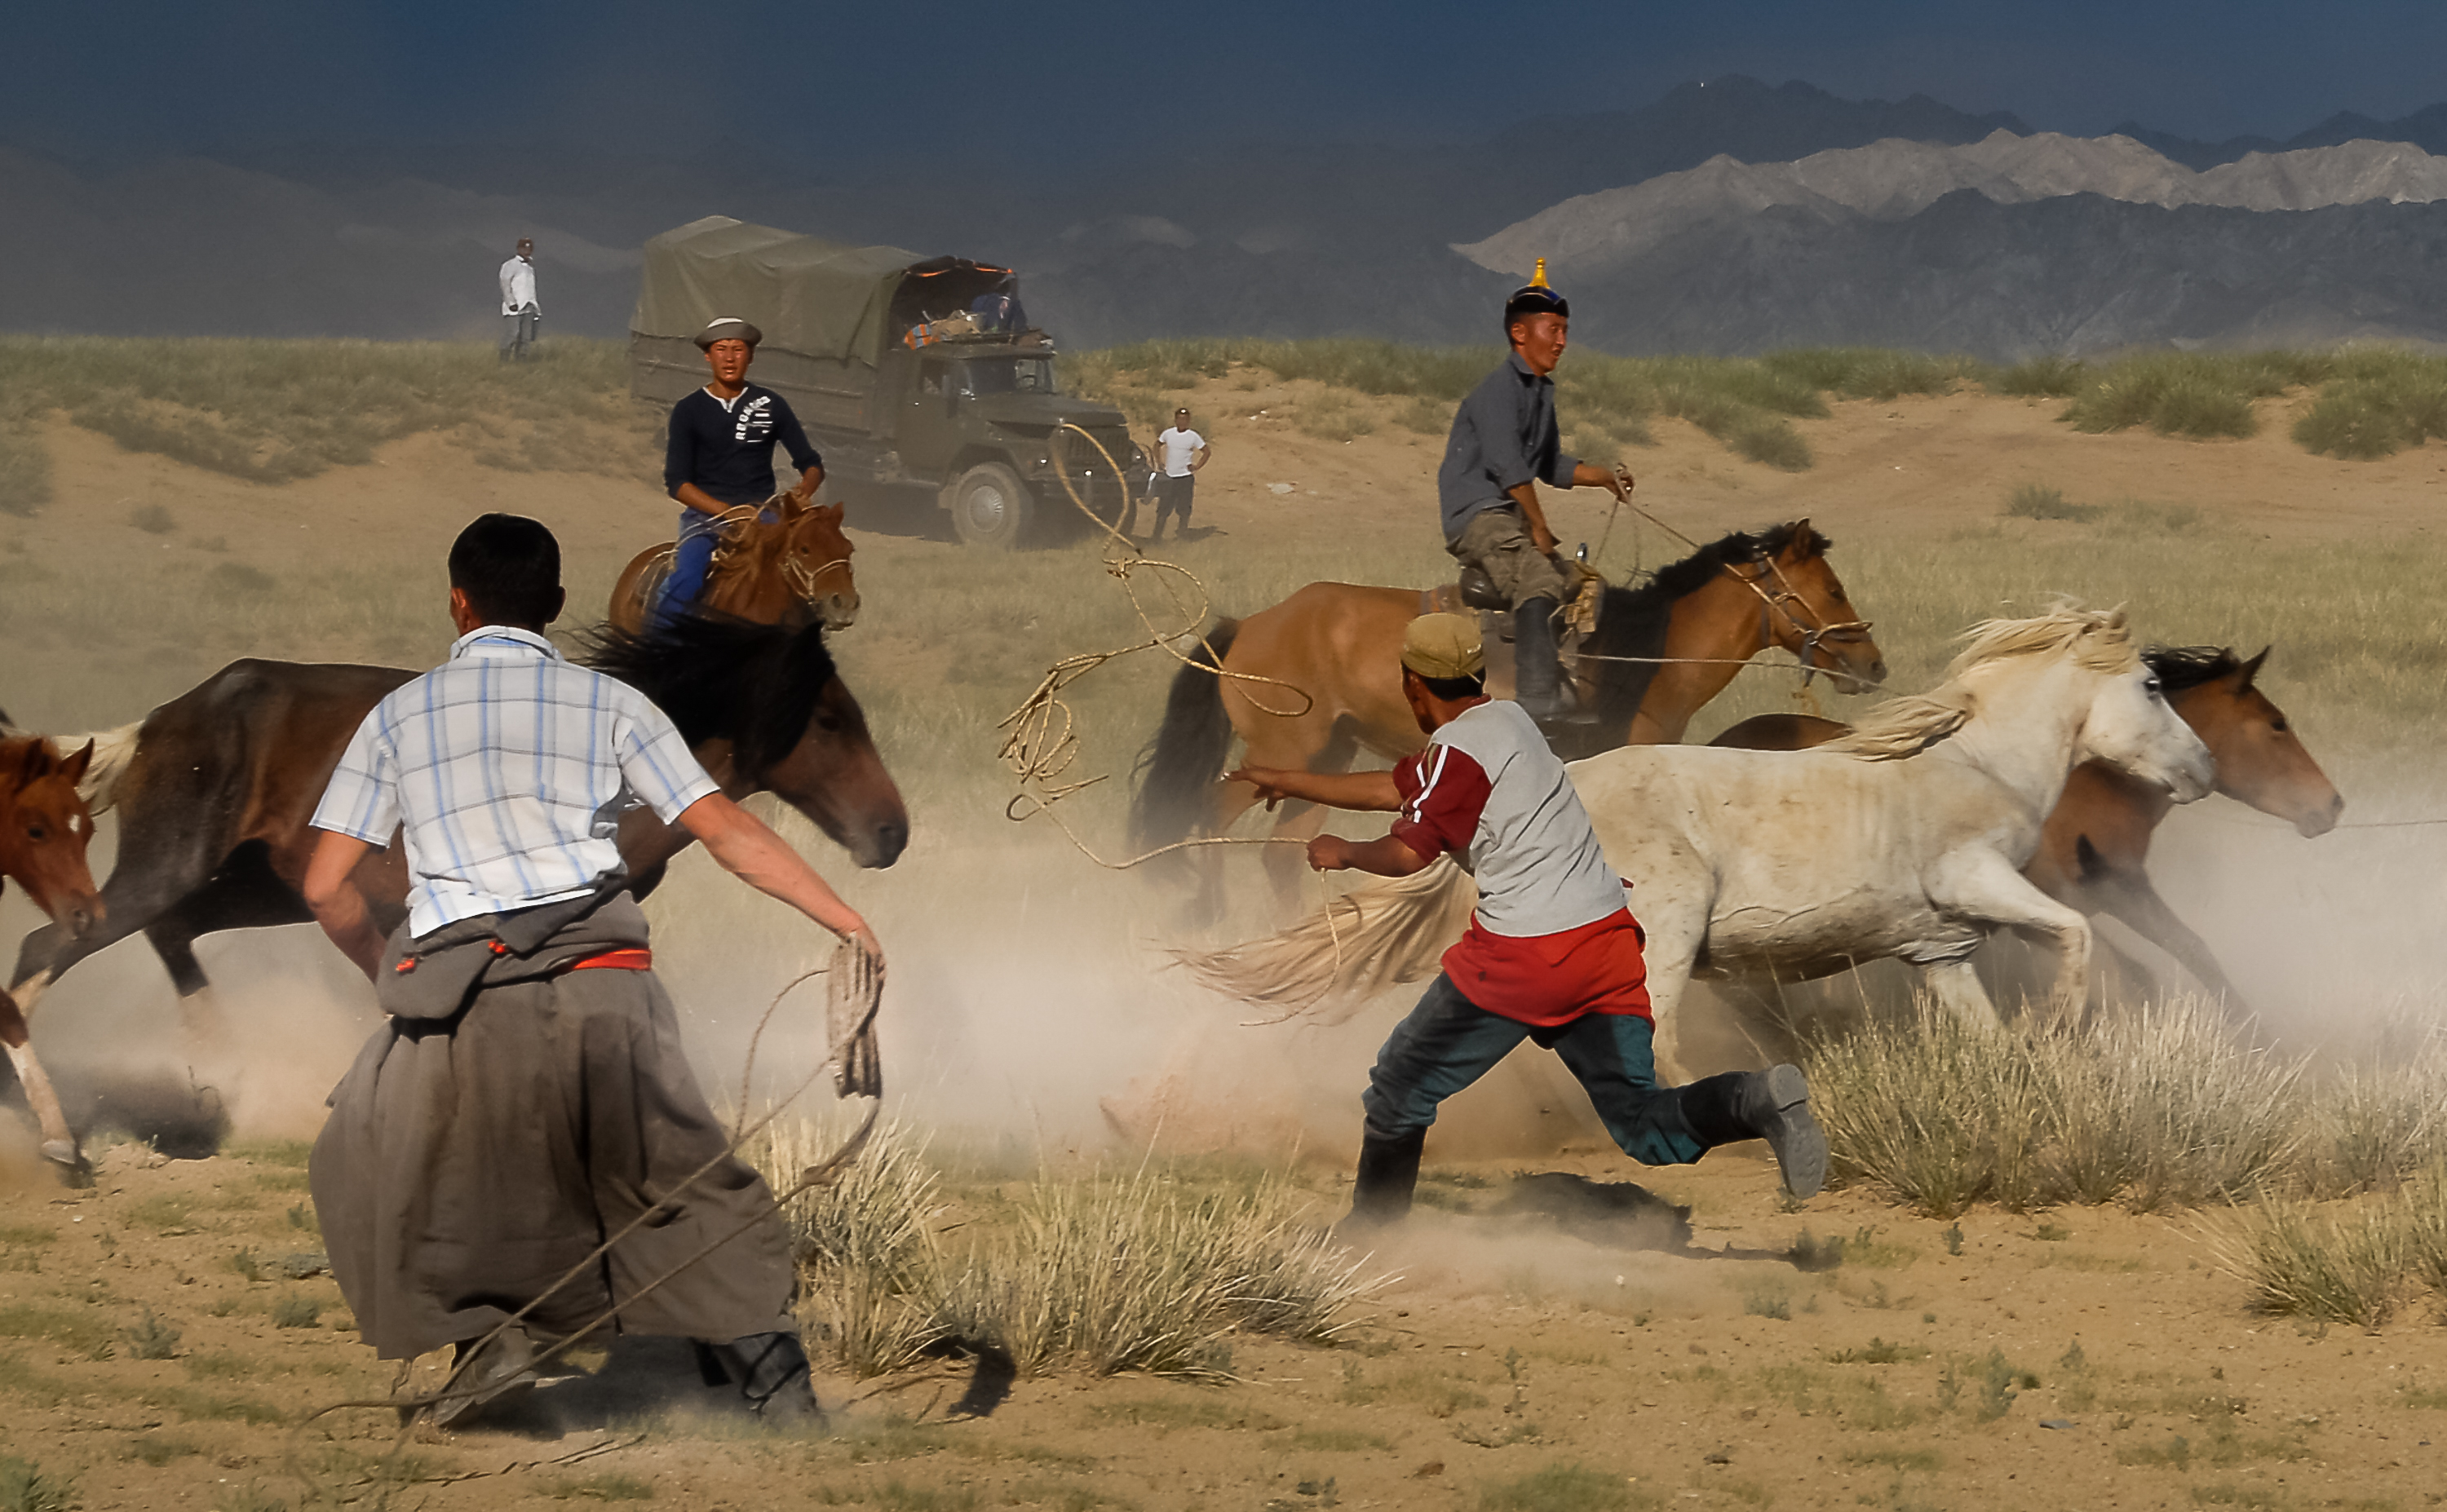
landscape, outdoor, herd, horse, riding, mongolia, mongolei, naadam, khovd, serienaadam, chowdaimag, wildhorses, lasso, pack animal, natural environment, mustang horse, animal sports